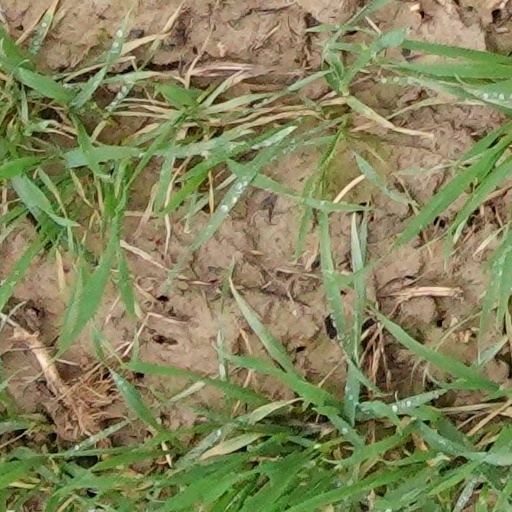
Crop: wheat